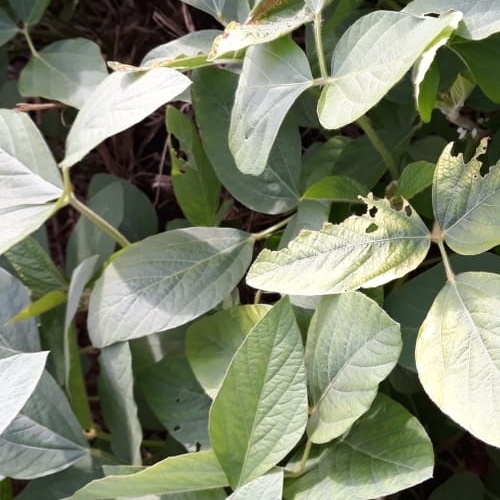
Label: Caterpillar